Toyokuni Shrine (Kanazawa)

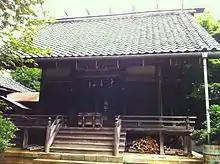
Toyokuni Shrine

is a Shinto shrine located on Mount Utatsu in Higashi-Mikage-machi, Kanazawa, Ishikawa Prefecture, Japan. Under the shrine ranking system, it was listed as a village shrine. Its annual festival day is May 2.